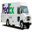
Label: truck